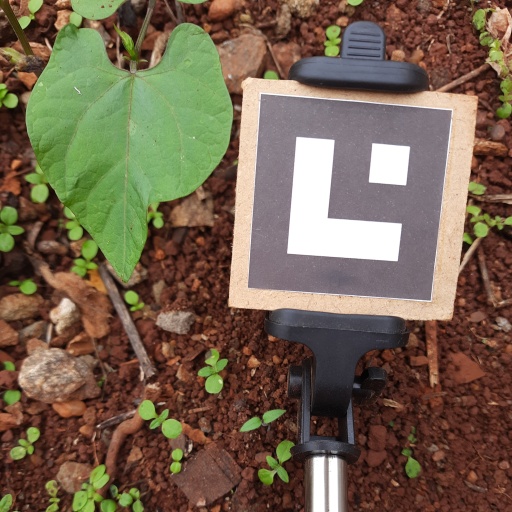
Observations: wavy surface, no eating holes, under cloudy sky